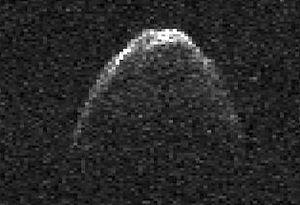
(308242) 2005 GO₂₁ est un gros astéroïde géocroiseur et un objet potentiellement dangereux. Il possède une orbite bien déterminée avec un arc d'observation de 7 ans et un paramètre d'incertitude de 0. Il fut découvert le 1ᵉʳ avril 2005 par le Siding Spring Survey avec une magnitude apparente de 18,1 à l'aide du Uppsala Southern Schmidt Telescope de 0,5 m.